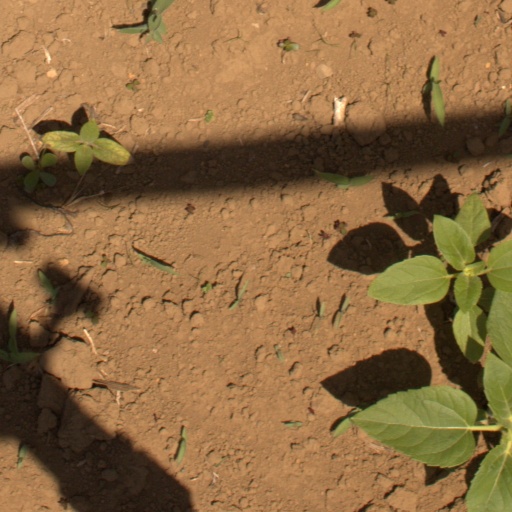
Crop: Jerusalem artichoke